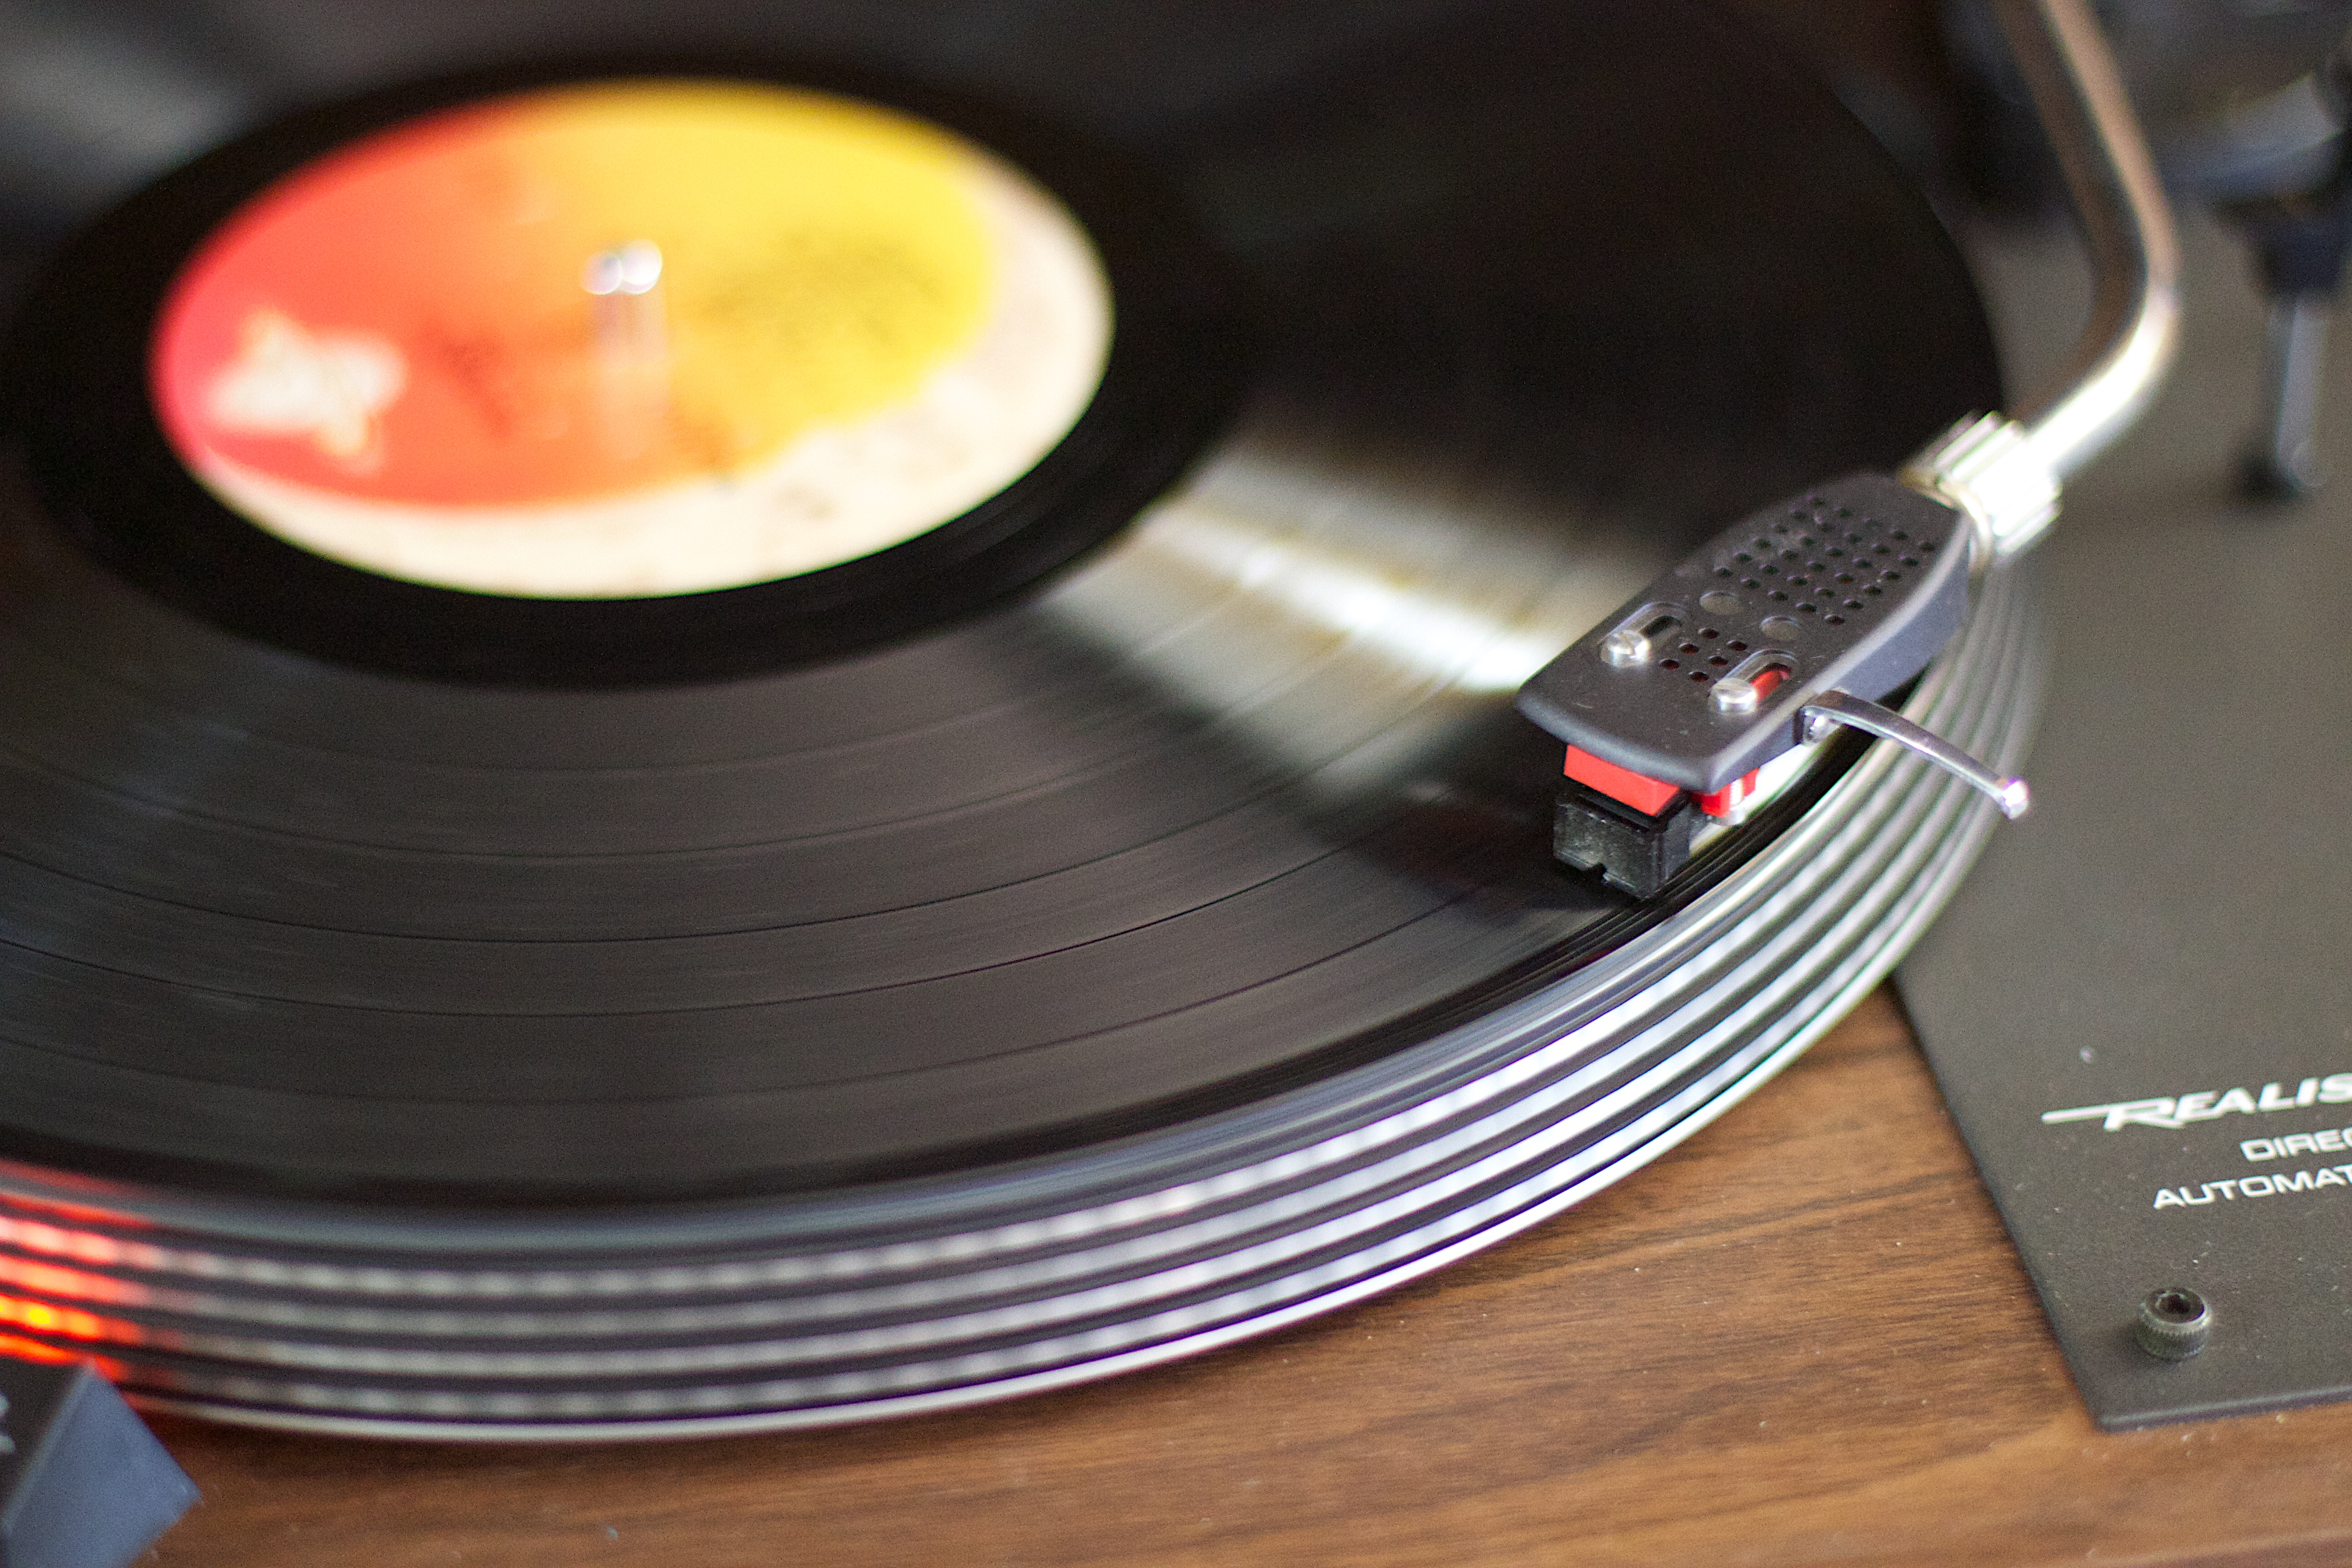
turntable, light, wheel, circle, gramophone record, compact disc